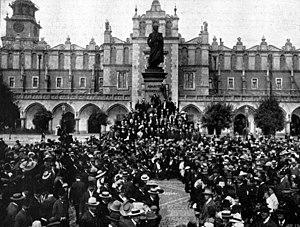
Cracovie est le chef-lieu de la voïvodie de Petite-Pologne. Située au bord de la Vistule, cette ancienne capitale de la Pologne, riche de mille ans d'histoire est considérée comme le véritable centre culturel et intellectuel du pays, qui s’enorgueillit de posséder l’une des plus anciennes universités d’Europe Centrale, l'Université Jagellonne.